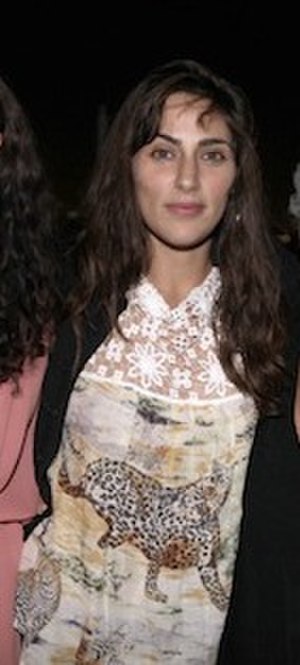
Summer Phoenix
Summer Phoenix i 2011.
Summer Joy Phoenix er en amerikansk skuespillerinde, model og designer. Hun er den yngste søskende af den afdøde River Phoenix, Rain Phoenix, Joaquin Phoenix og Liberty Phoenix og var gift med skuespiller og filminstruktøren Casey Affleck.